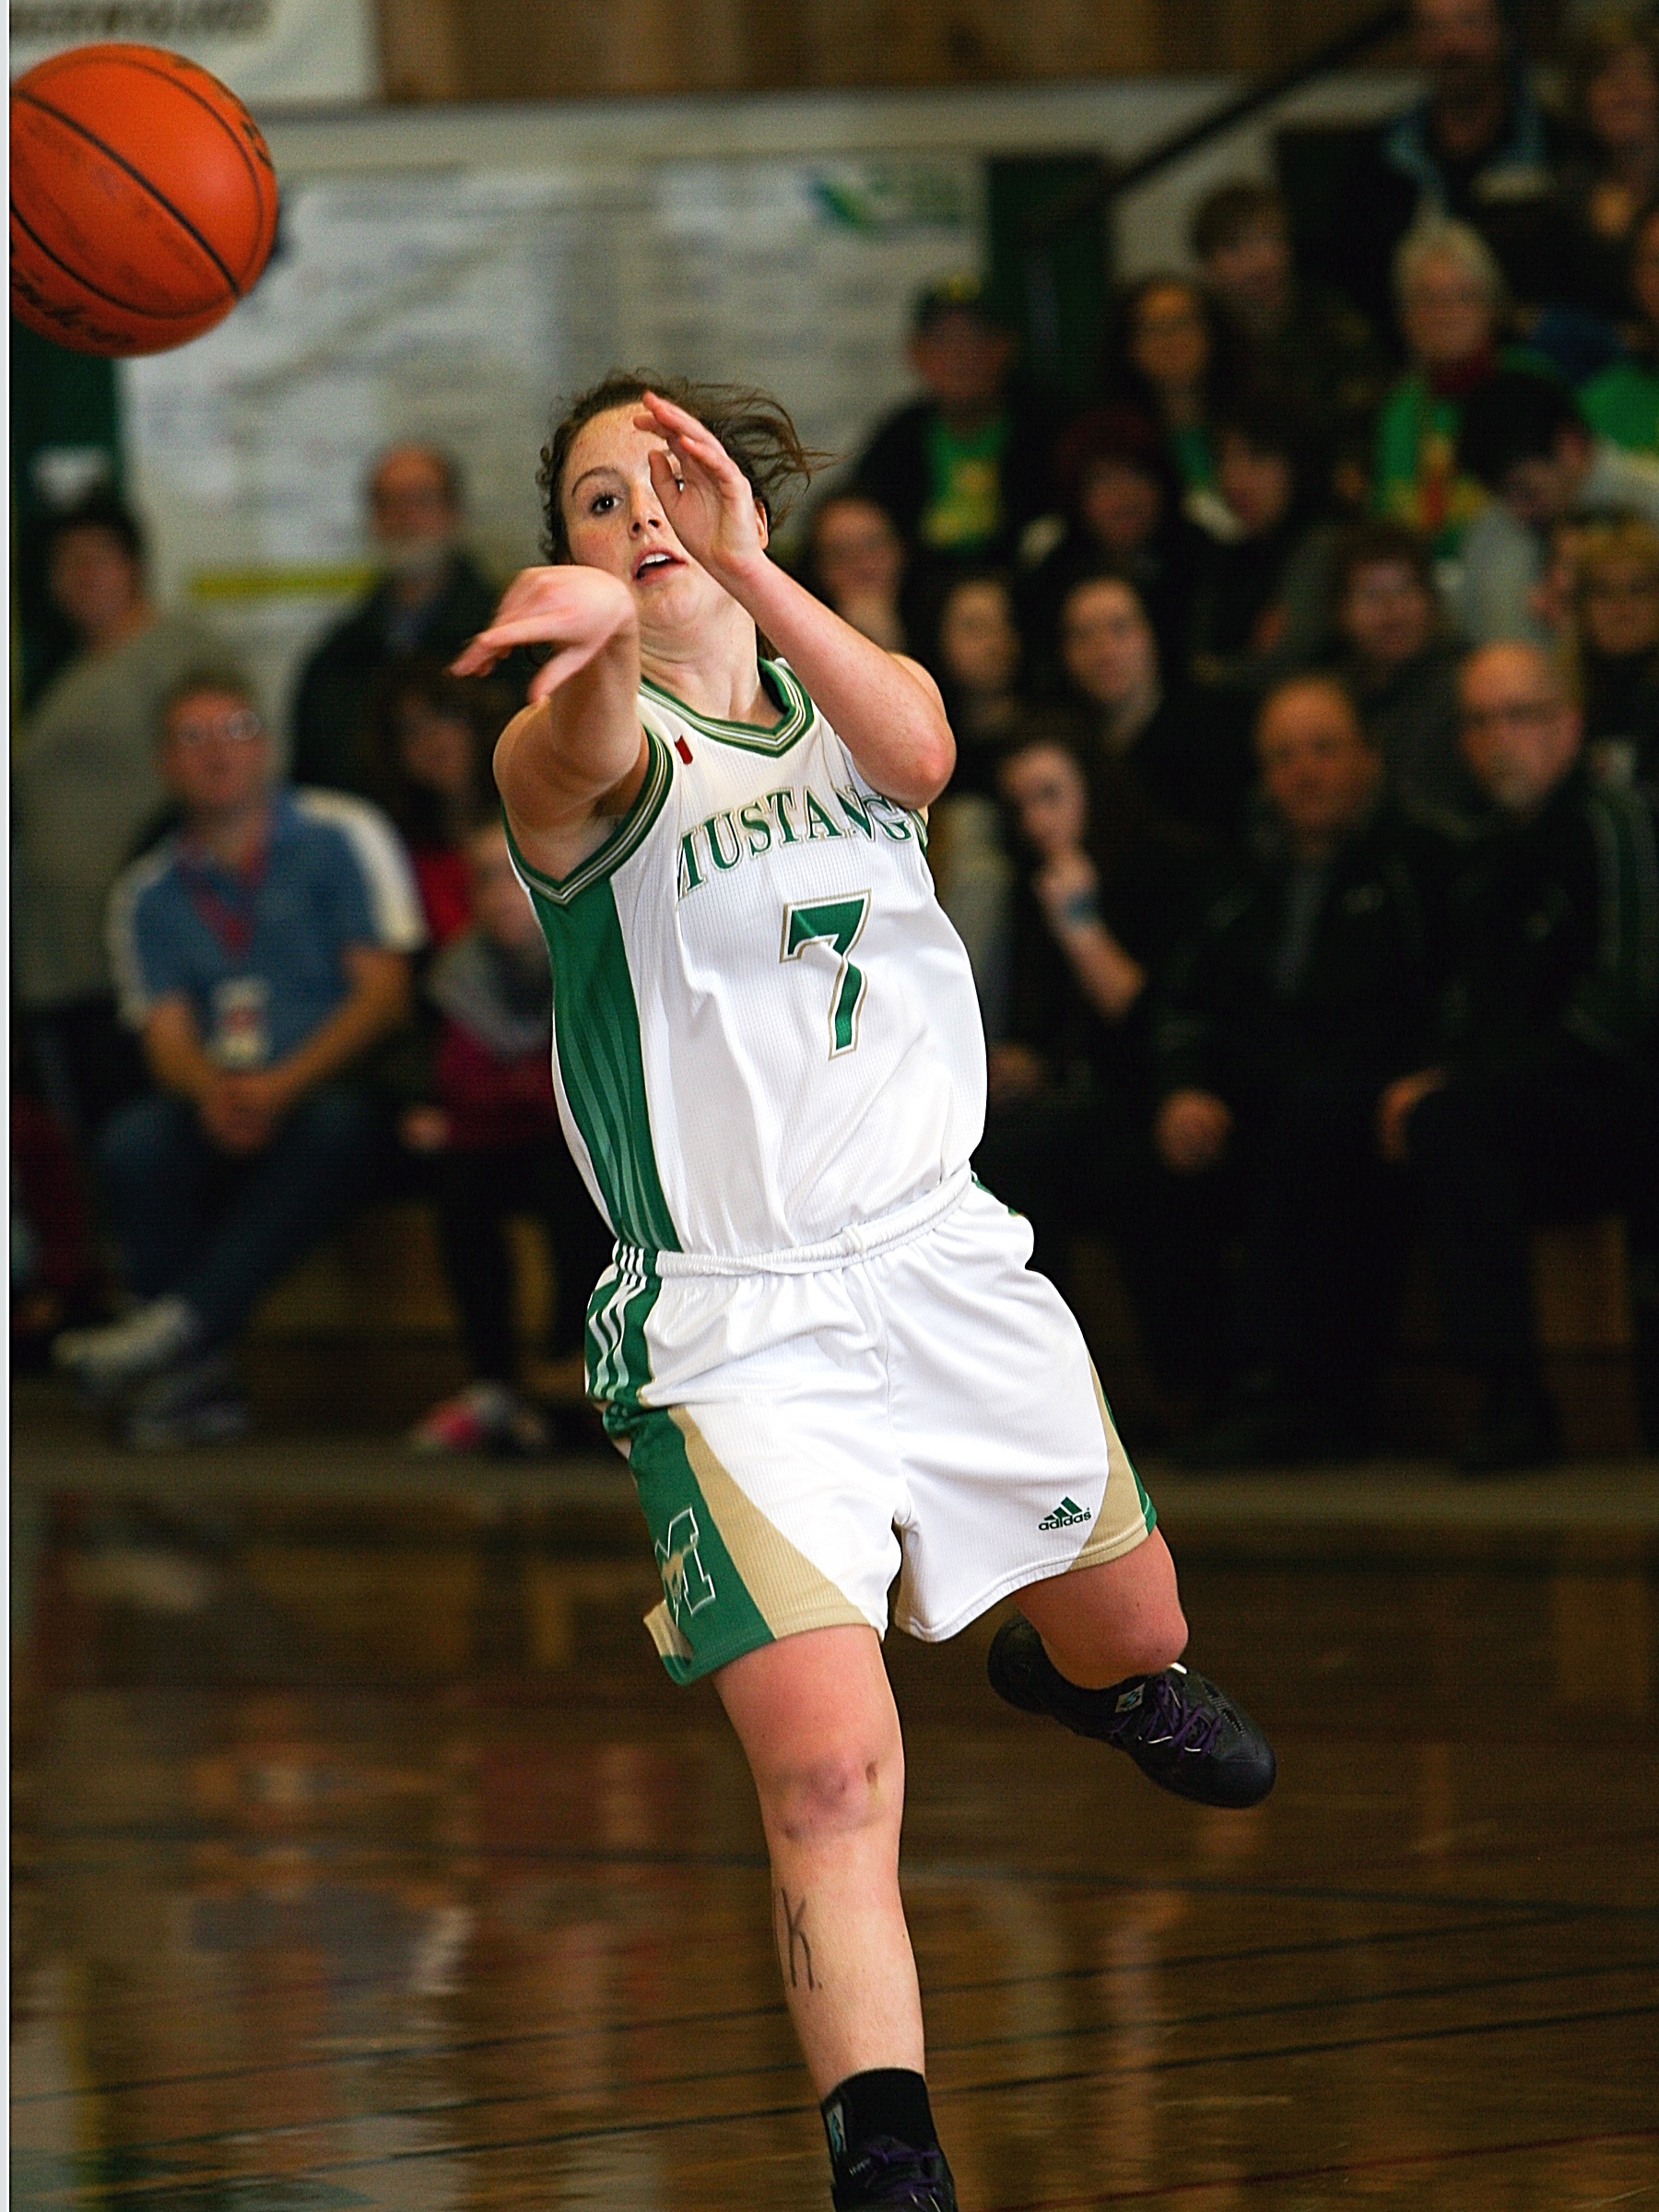
girl, sport, game, play, female, basketball, athletic, action, player, throw, competition, sports, ball, uniform, athlete, pass, football player, ball game, high school, team sport, participant, basketball player, action photo, girls basketball, female athlete, basketball moves